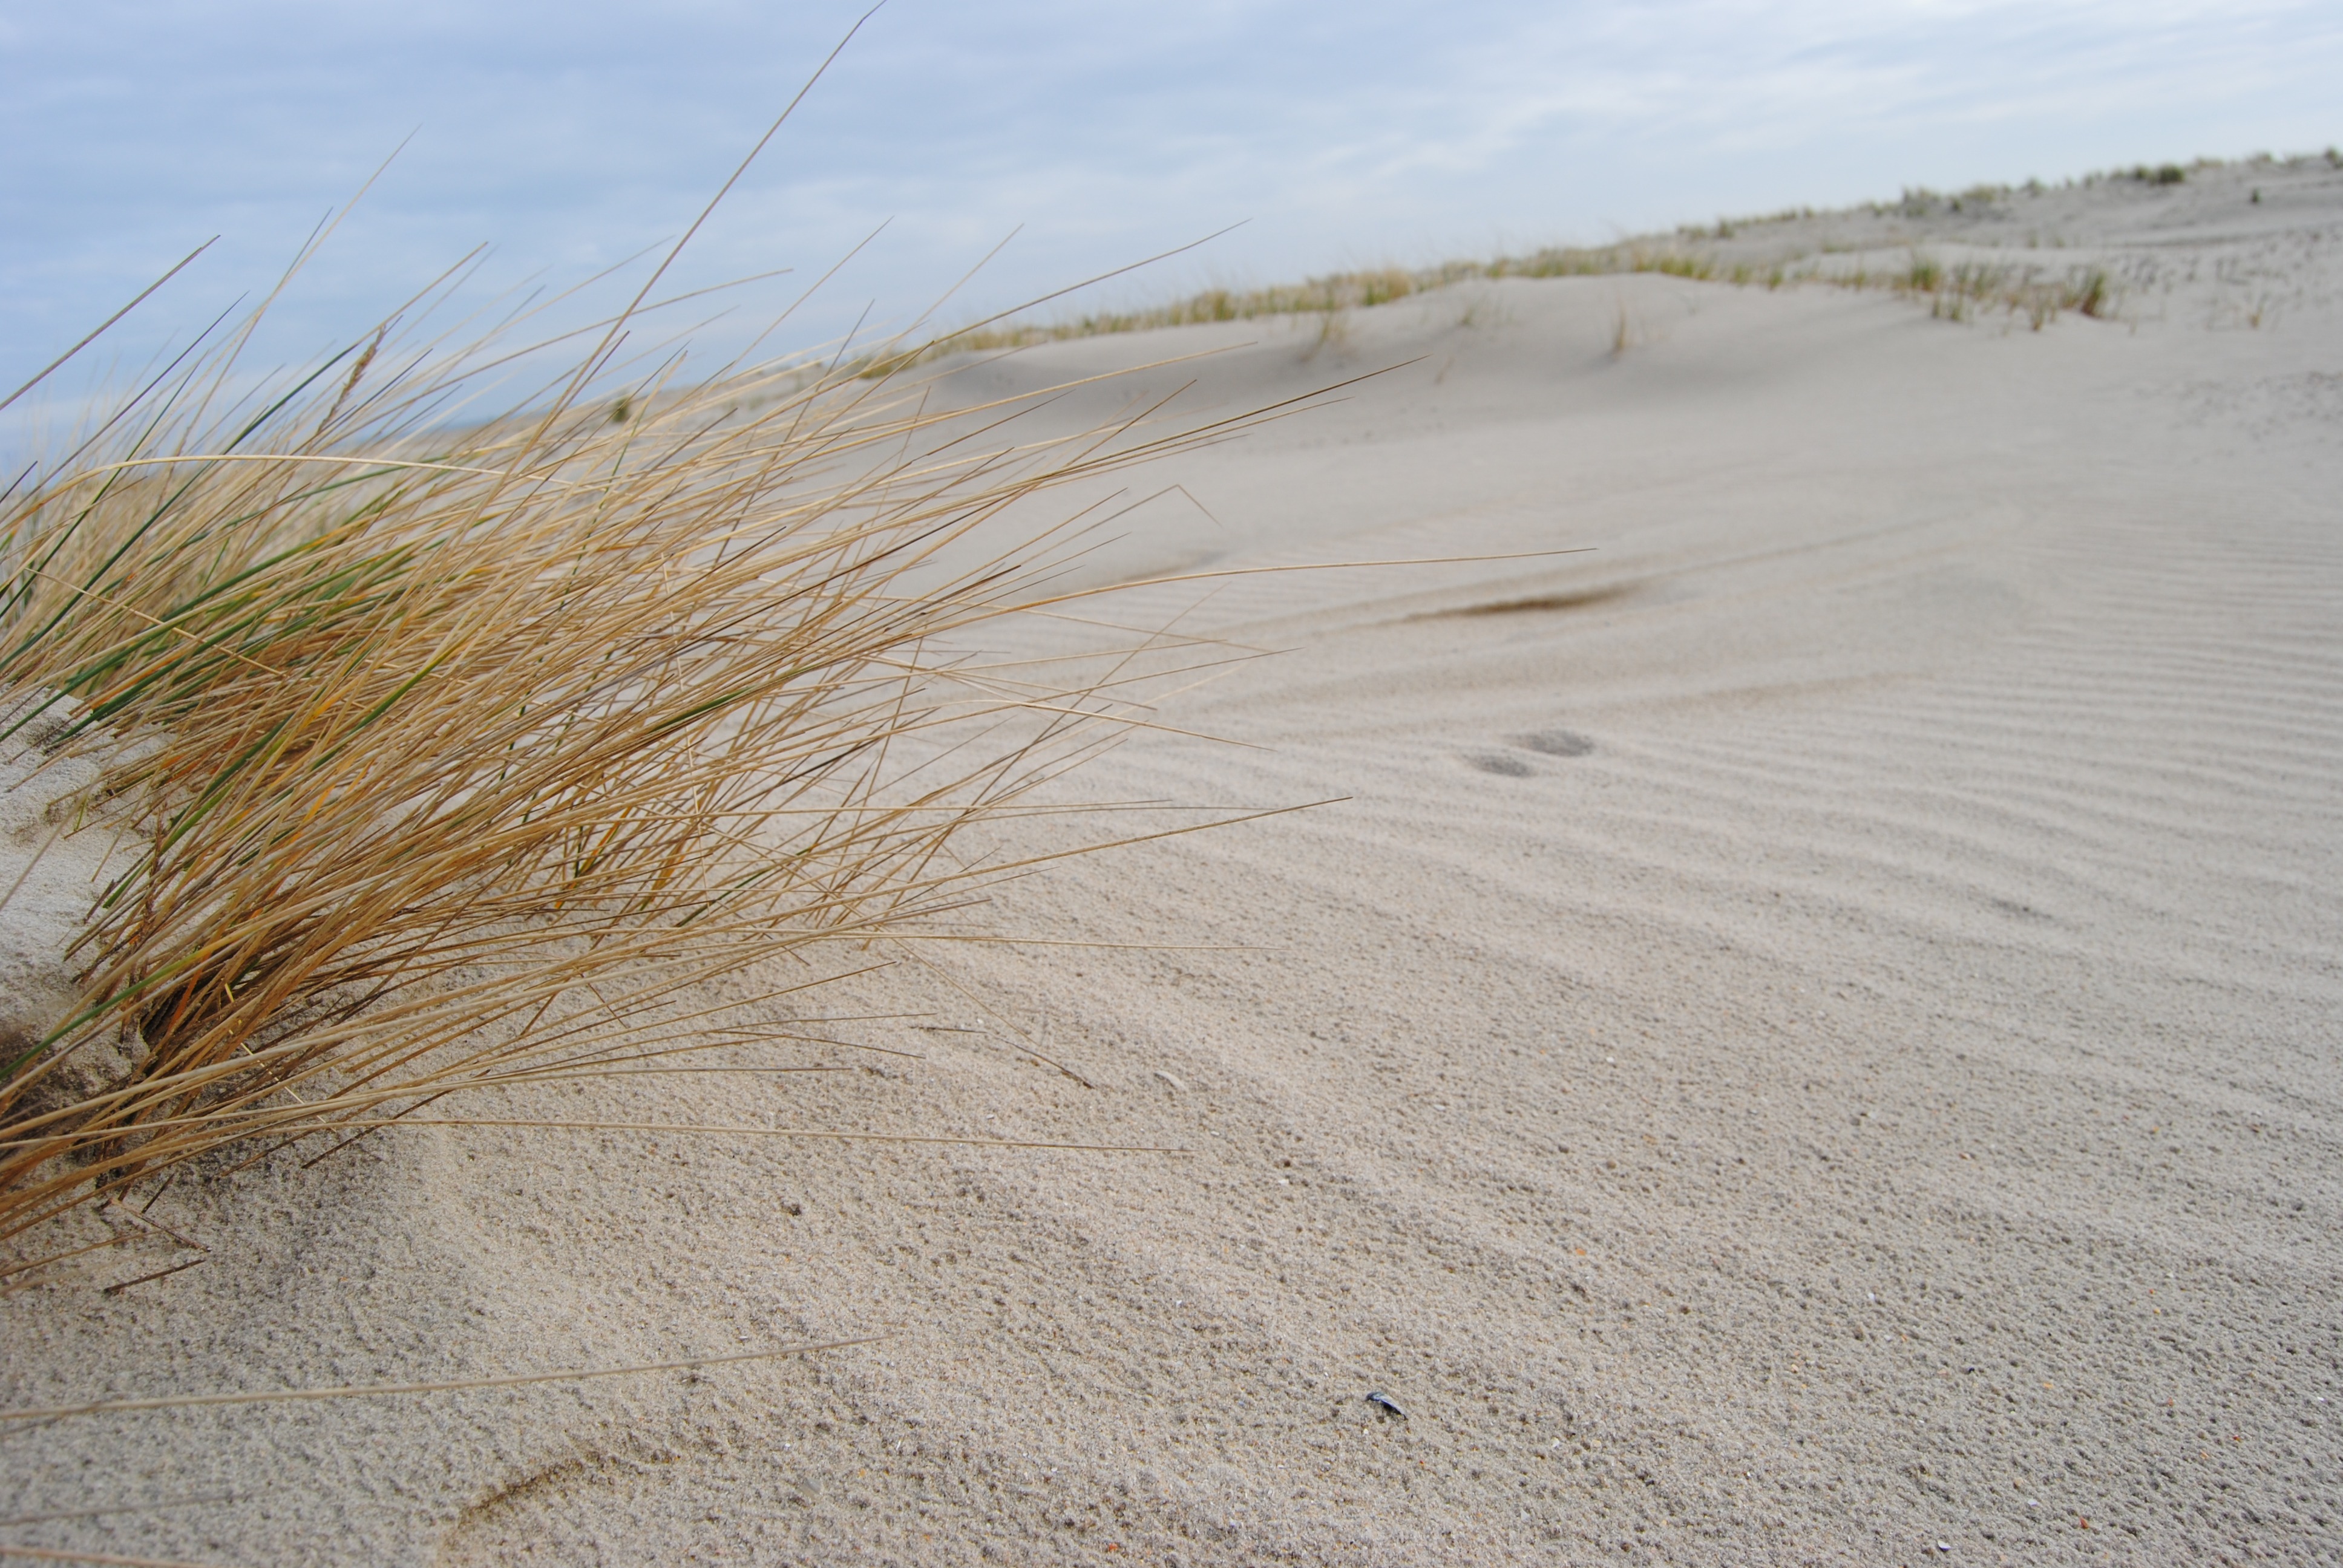
beach, sea, sand, field, dune, material, dunes, habitat, north sea, beach grass, spiekeroog, mudflat, natural environment, aeolian landform, grass family